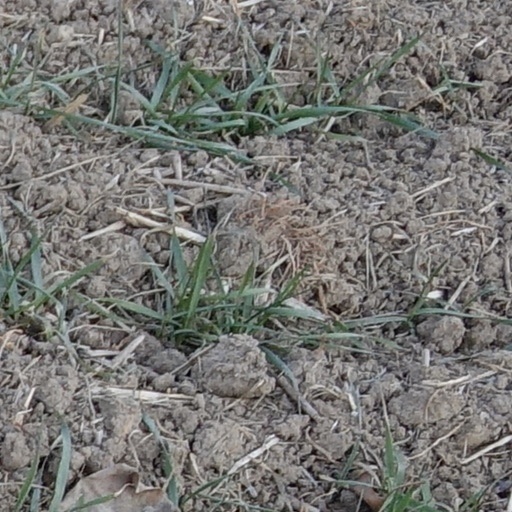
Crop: wheat